Nemea (town)

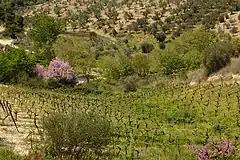
Wine, olives and biodiversity in the vicinity of Nemea

Nemea is a town in Corinthia, Greece, and the seat of municipality with the same name (Δήμος Νεμέας). It is located a few kilometres west of ancient Nemea, with a population of under four thousand people. The municipality has an area of 204.708 km.